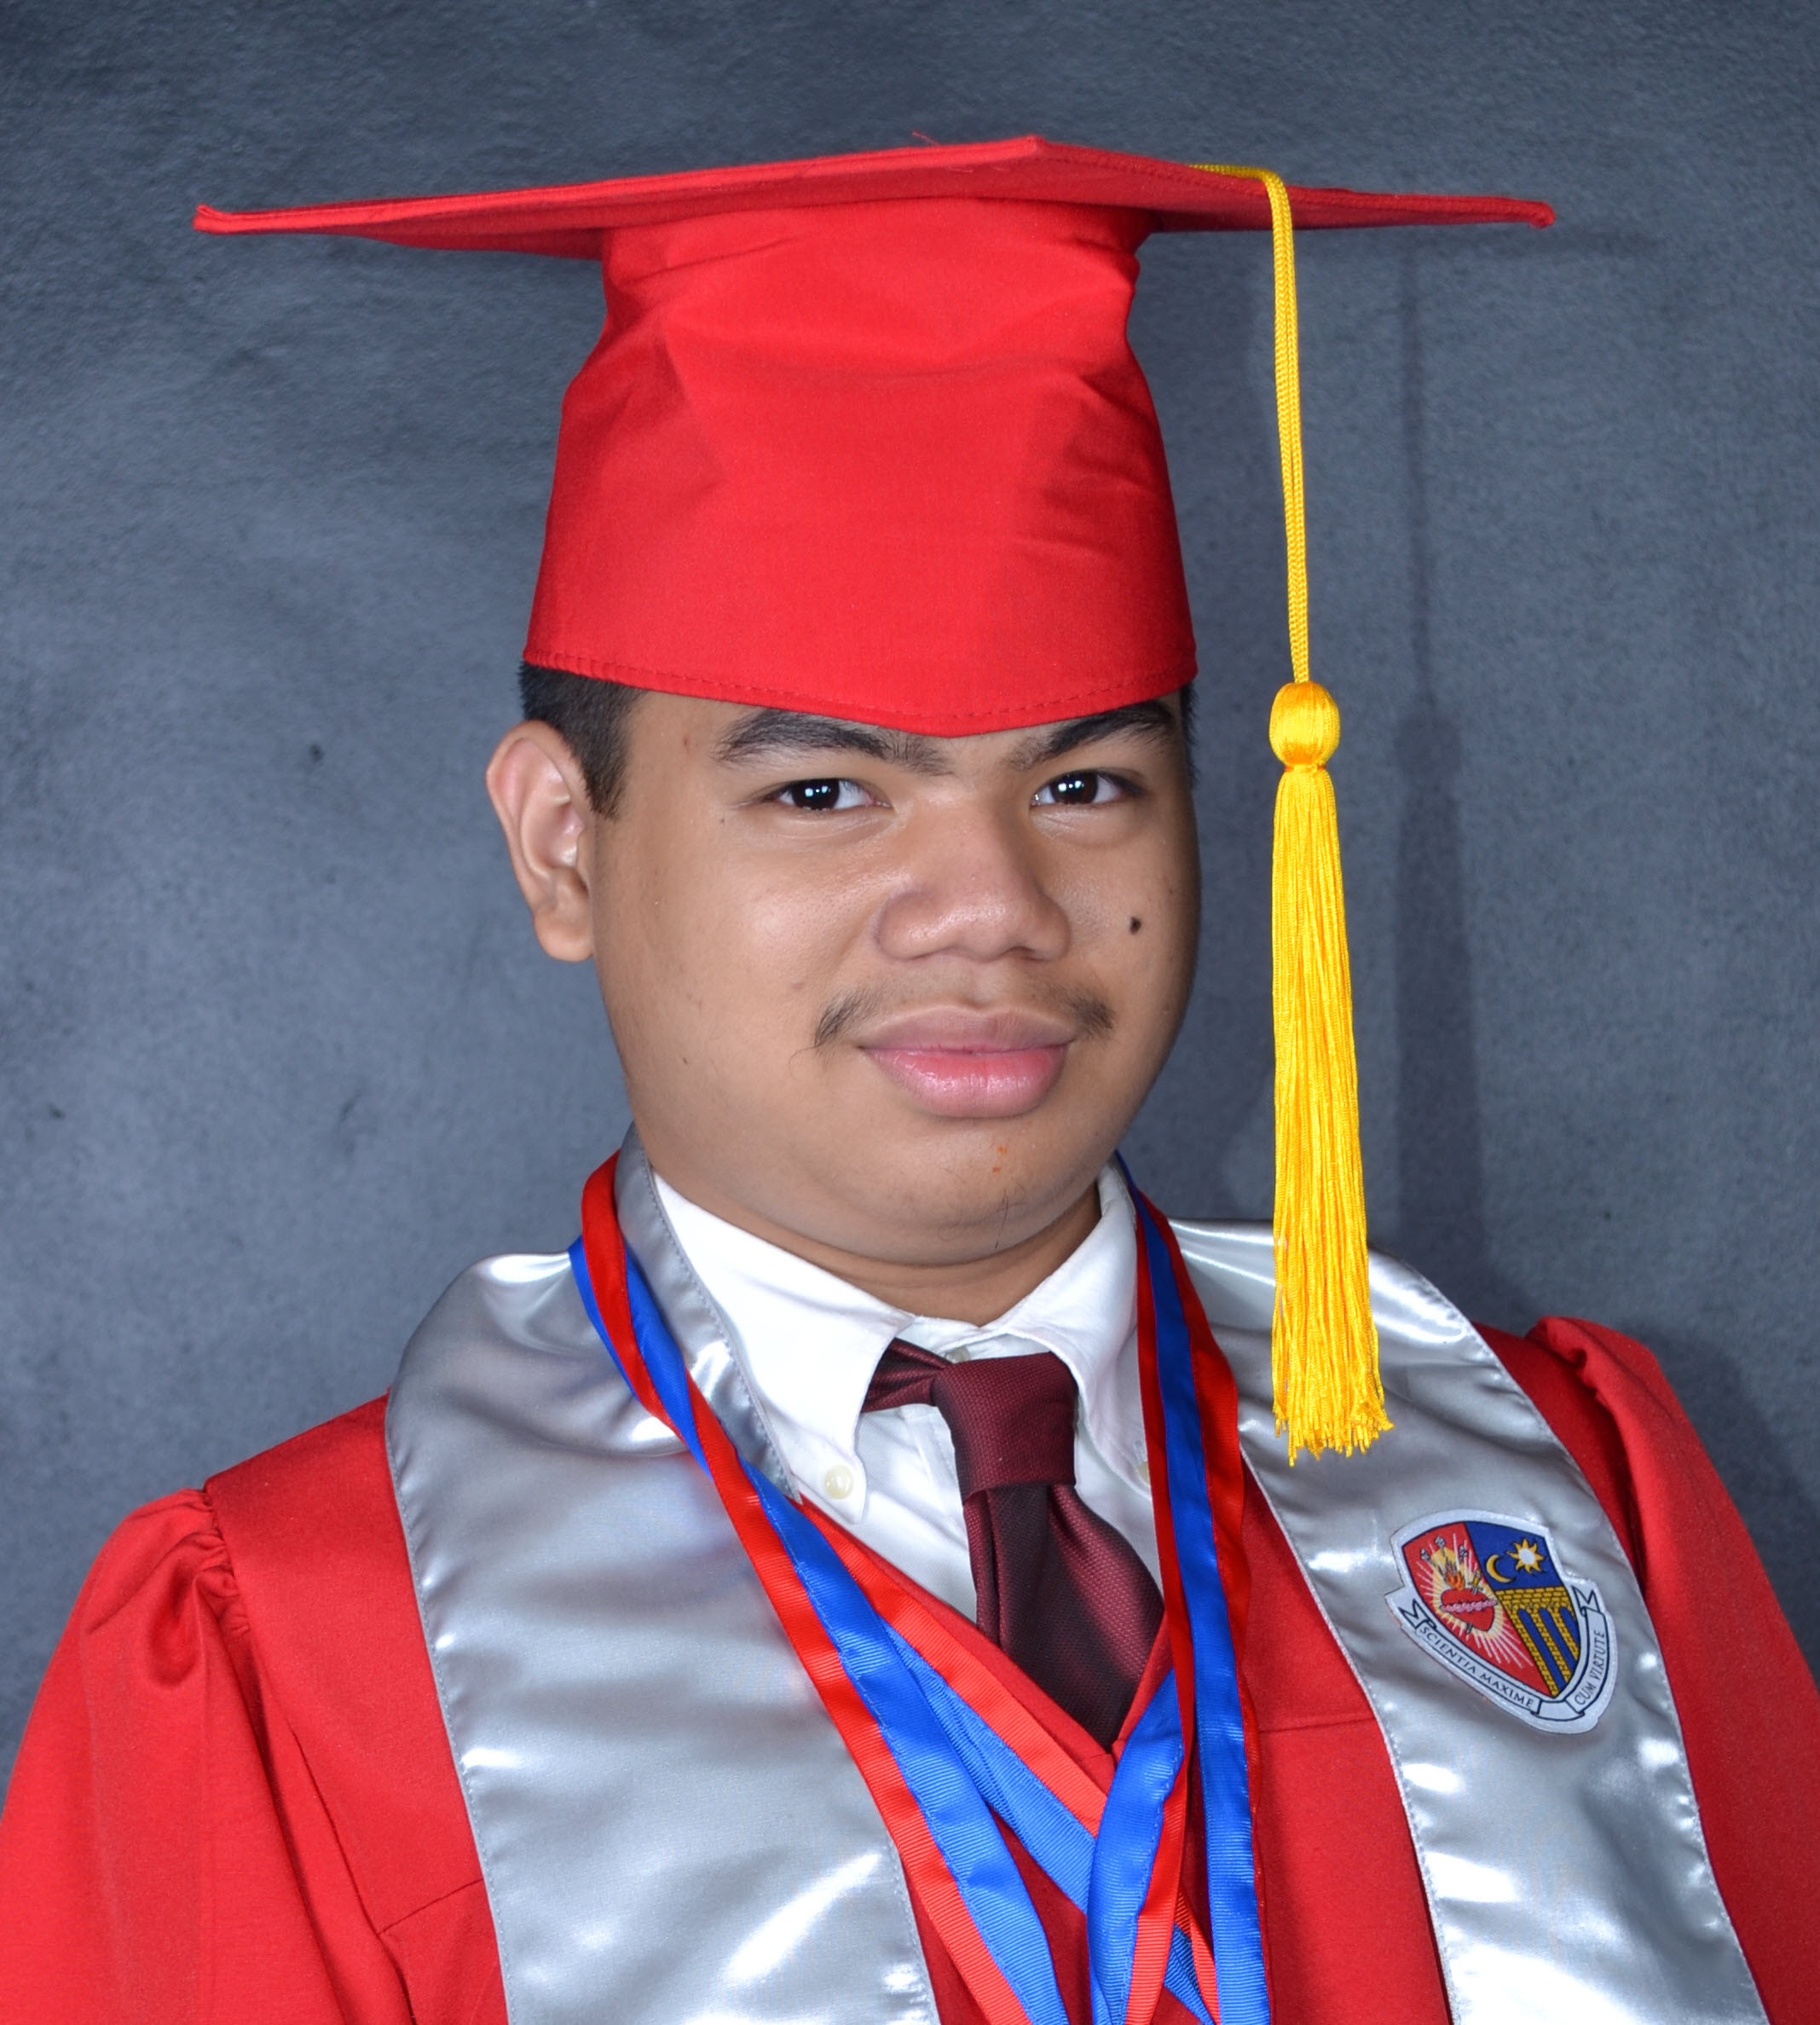
person, male, event, philippines, graduation, high school, mortarboard, phd, academic dress, claret qc